Crucifix (Cimabue, Arezzo)

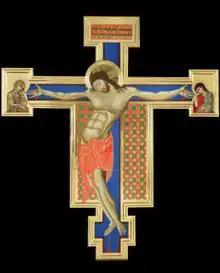
Fisher House's replica of Cimabue's crucifix.

The crucifix was painted in the "Christus patiens" ("Suffering Christ") style that emerged from the mid-13th century. It displays the dying Christ on the cross, his eyes closed, his head resting on his shoulder, as his body buckles to the left. The sway of his rigid body indicates contortions brought about by pain. He wears a red gilded loincloth to cover his modesty. The predominance of green hues emphasised the examination of near death and decay.